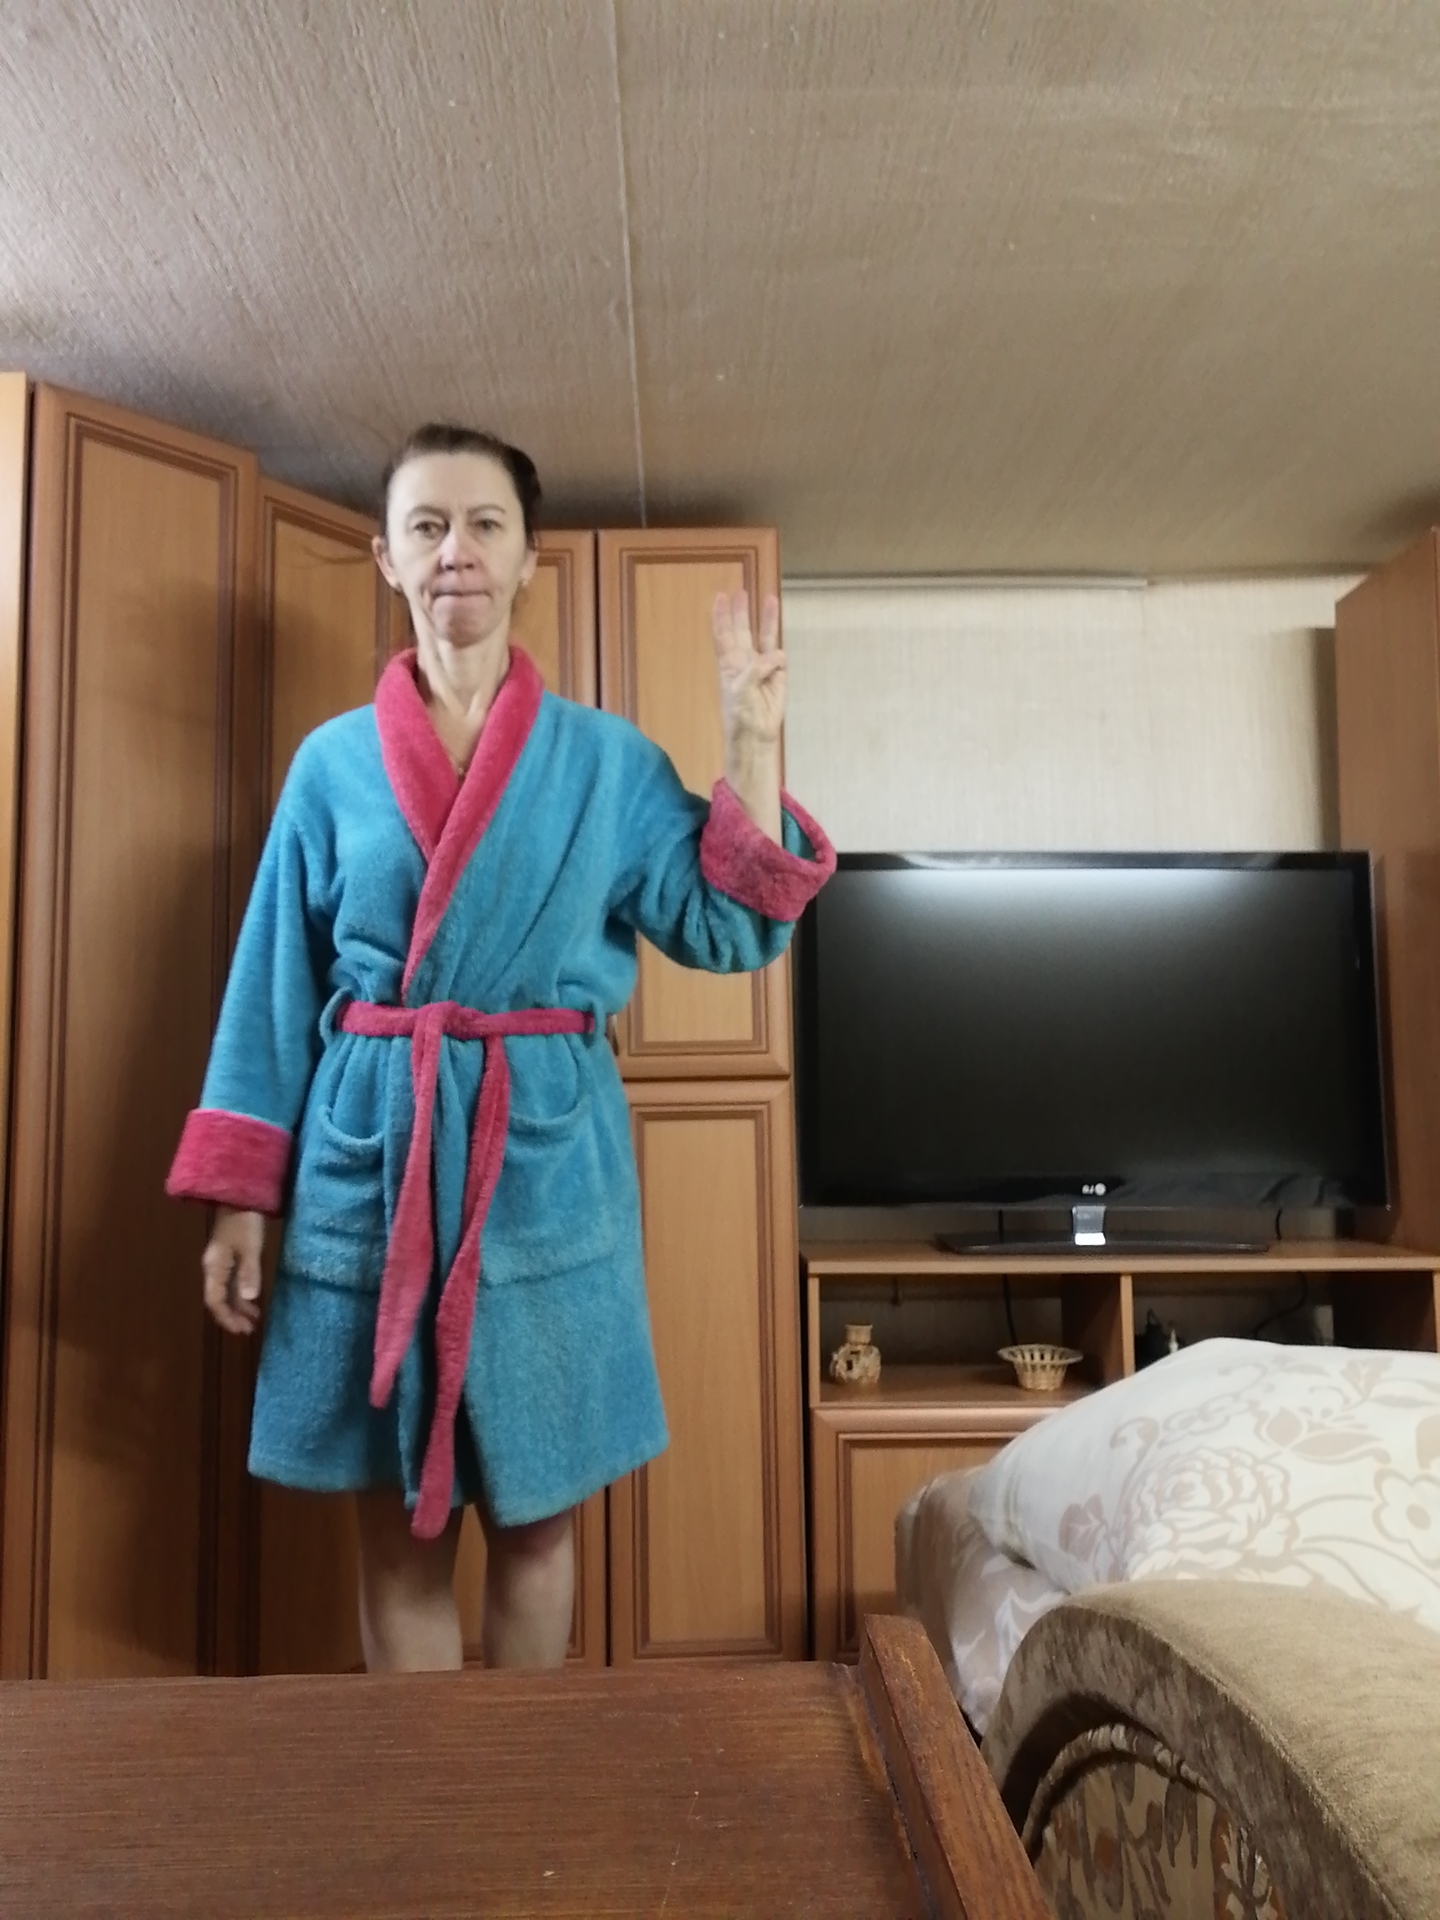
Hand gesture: three